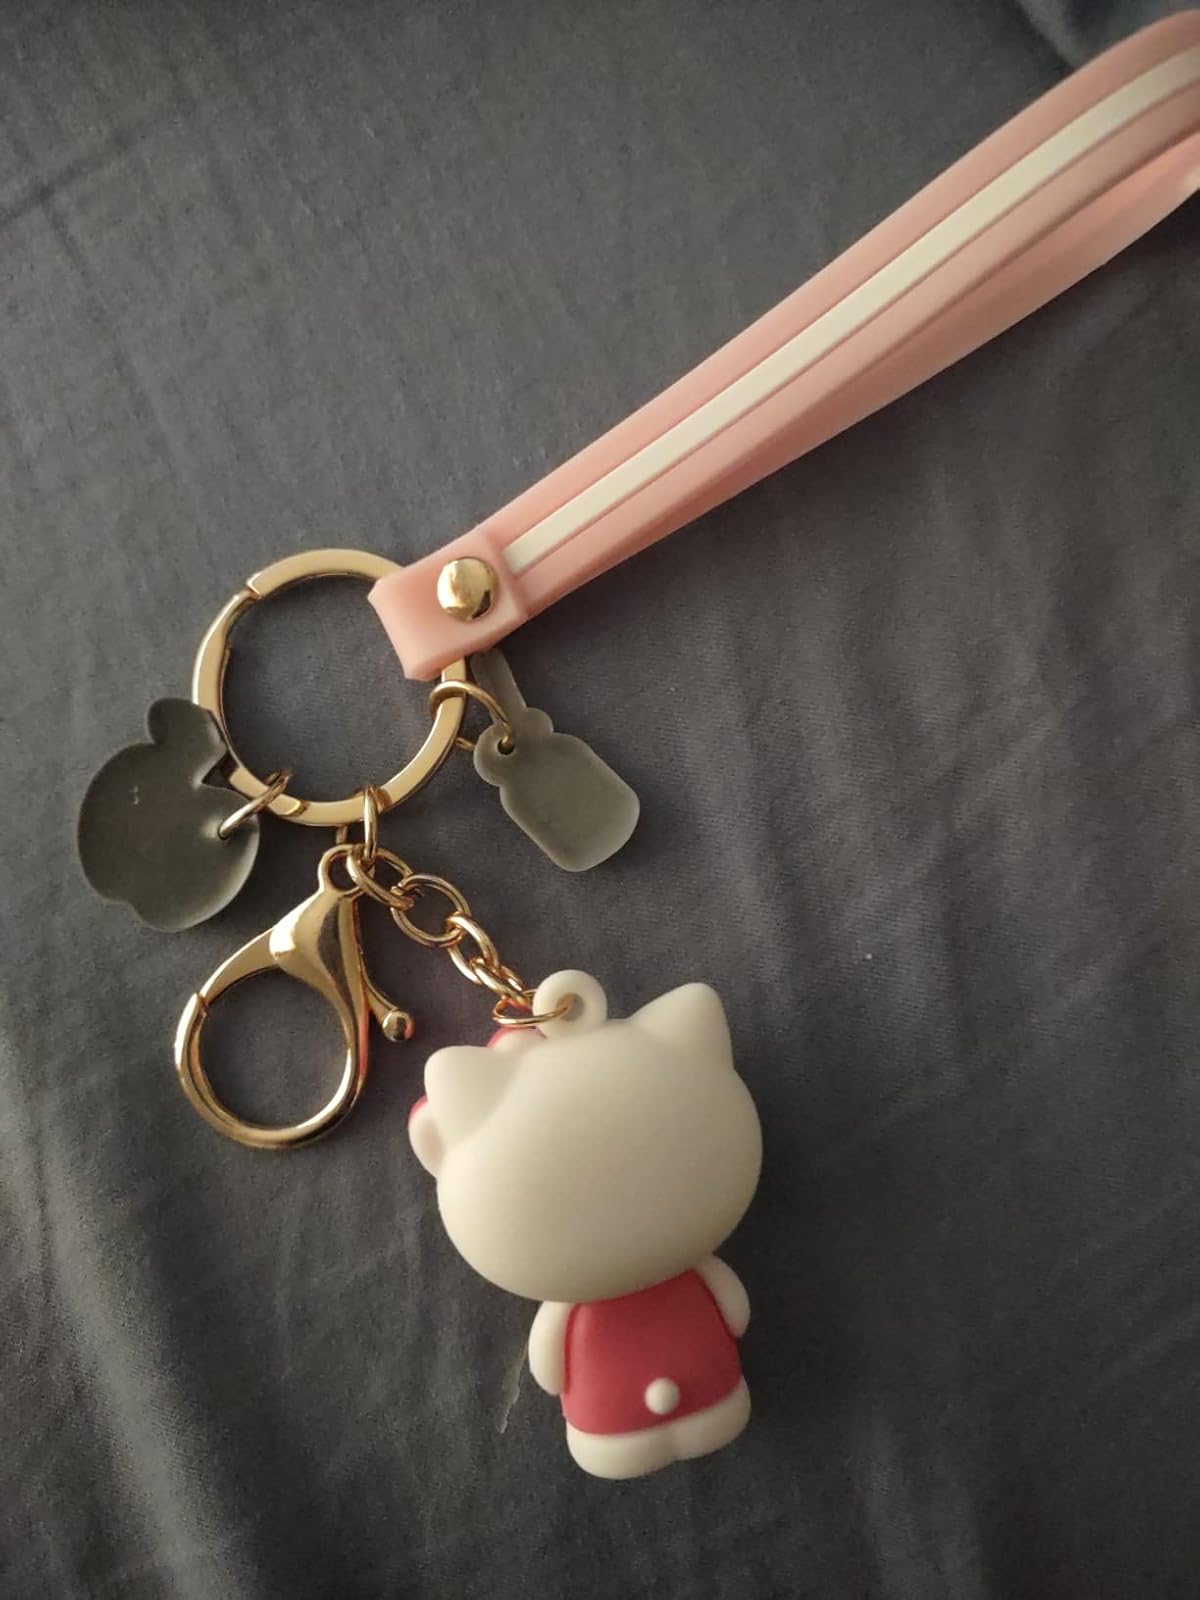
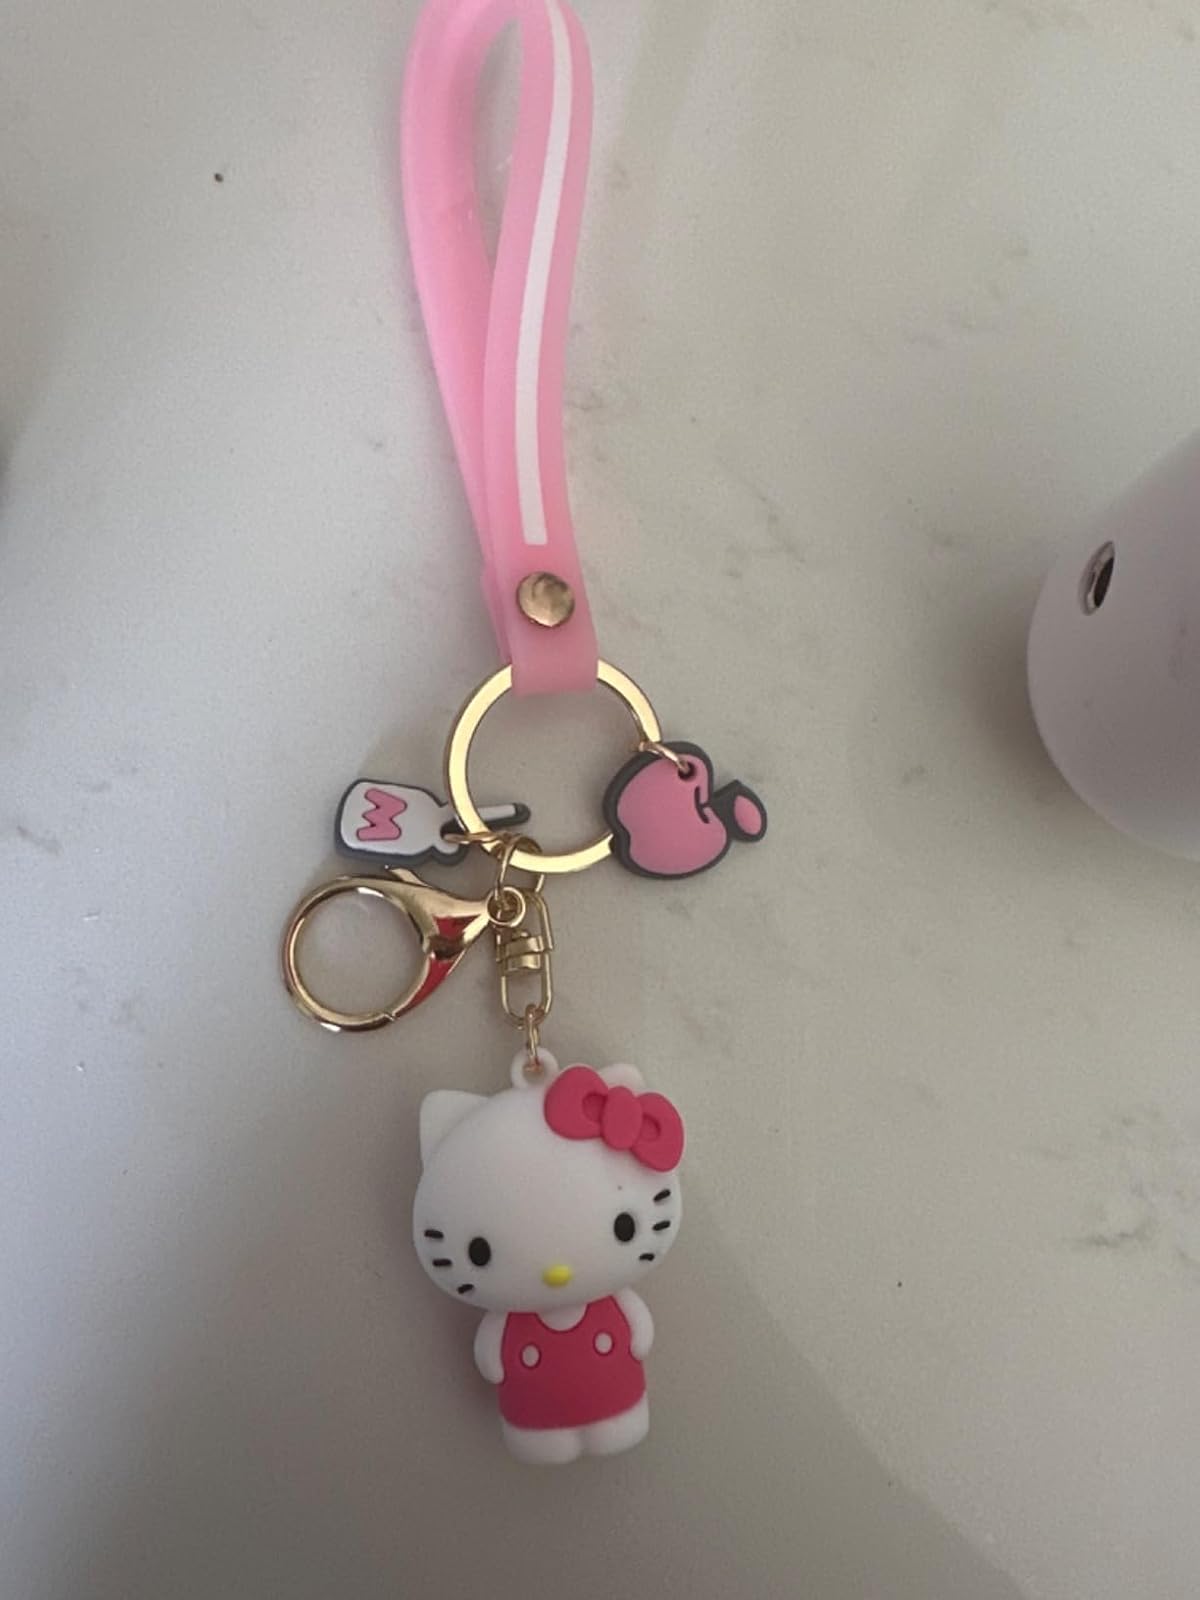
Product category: accessories_keychain
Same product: yes